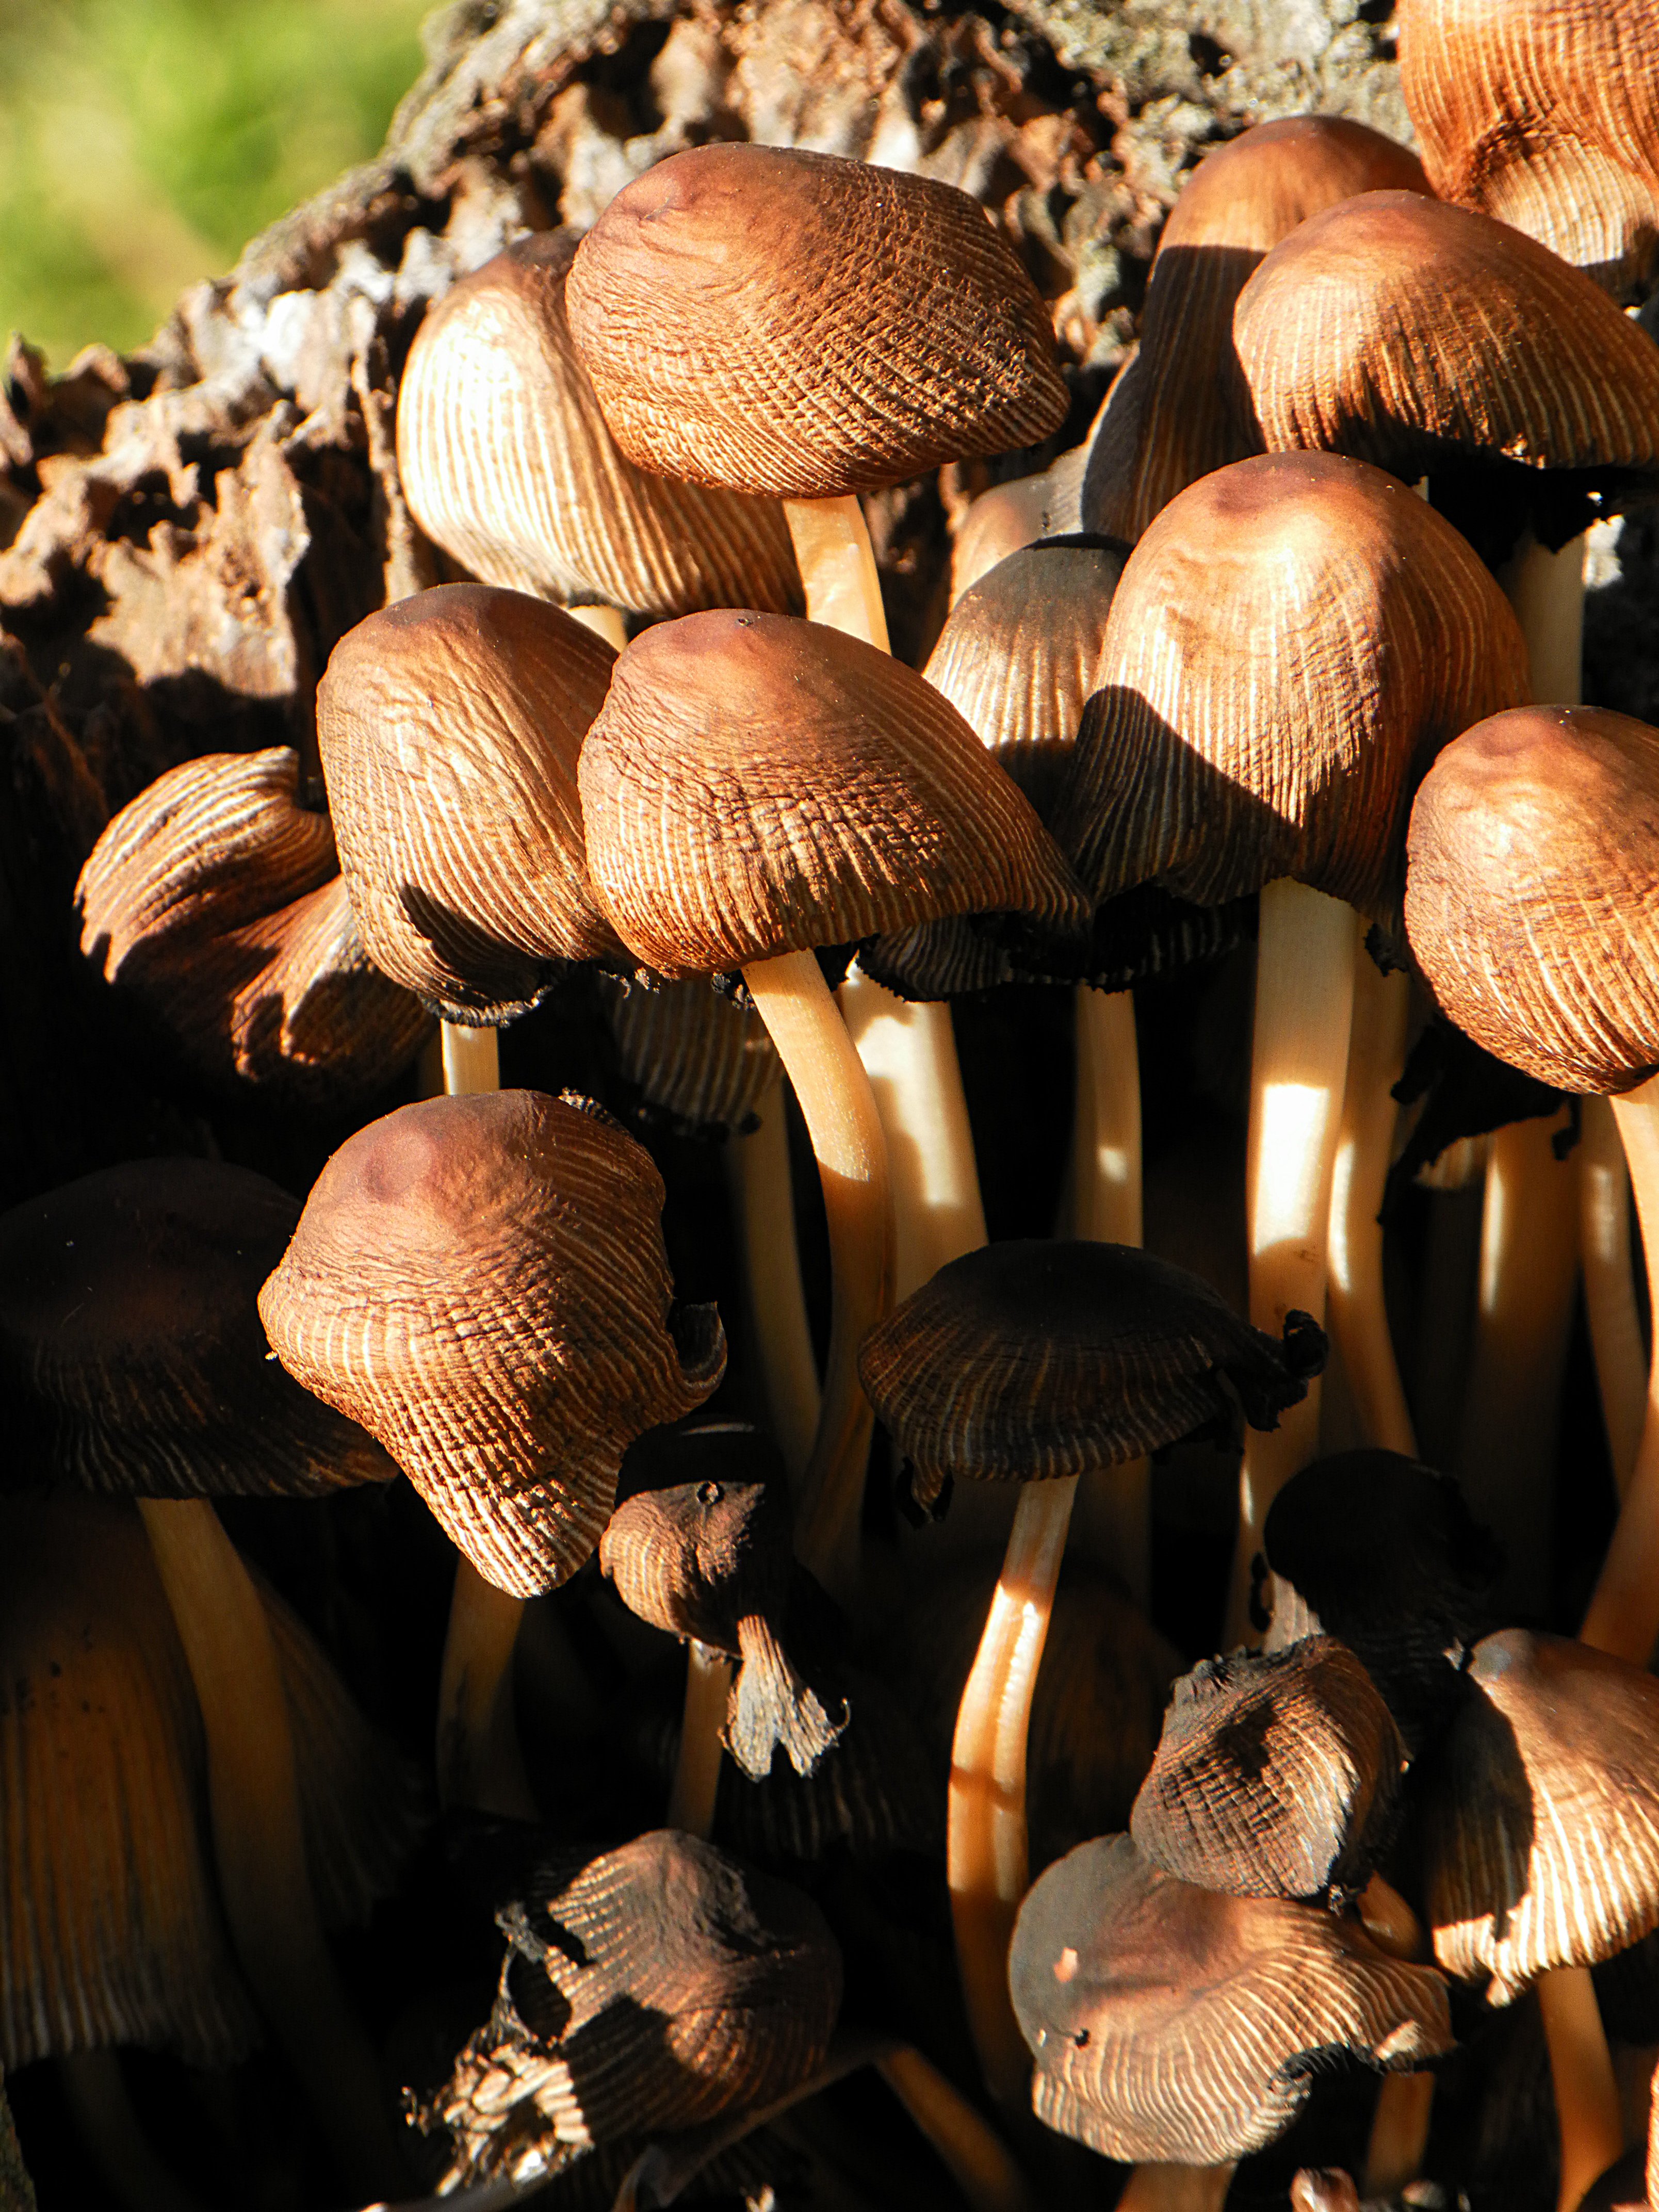
wood, autumn, mushroom, flowers, flores, ggl1, xovesphoto, gphoto, oyster mushroom, edible mushroom, shiitake, medicinal mushroom